Lee Collins (footballer, born 1988)

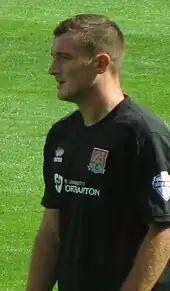
Collins playing for Northampton Town in 2013

He joined Northampton Town until the end of the 2012–13 season in February 2013. Manager Aidy Boothroyd signed him to provide competition in the "Cobblers" defence, particularly to left-back Joe Widdowson. On 20 April, he scored an own goal at Vale Park which effectively promoted his former club, Port Vale, back into League One. He was allowed to participate in the play-offs, despite being subject to a curfew order. He played 55 minutes of the play-off final defeat to Bradford City. He signed a new two-year contract in May 2013.